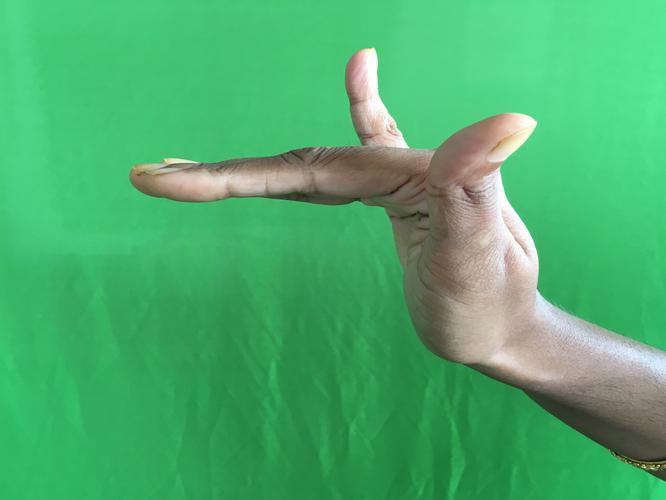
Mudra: Mrigasirsha
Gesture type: single_hand